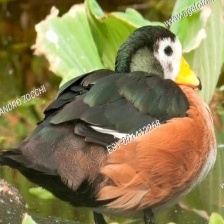
Species: AFRICAN PYGMY GOOSE
Scientific name: NETTAPUS AURITUS
ImageNet parent category: goose